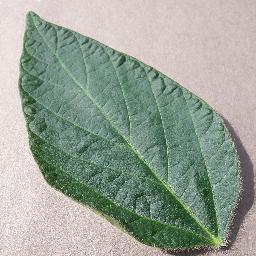
Label: Soybean___healthy